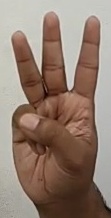
ASL sign: W